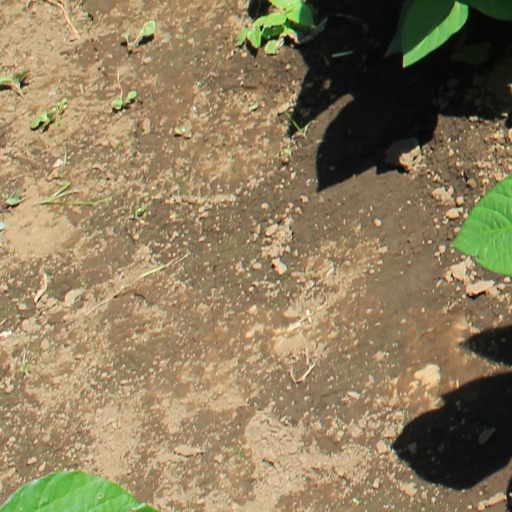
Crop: soybean